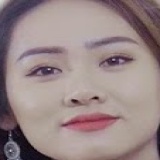
diễn viên Trúc Mây